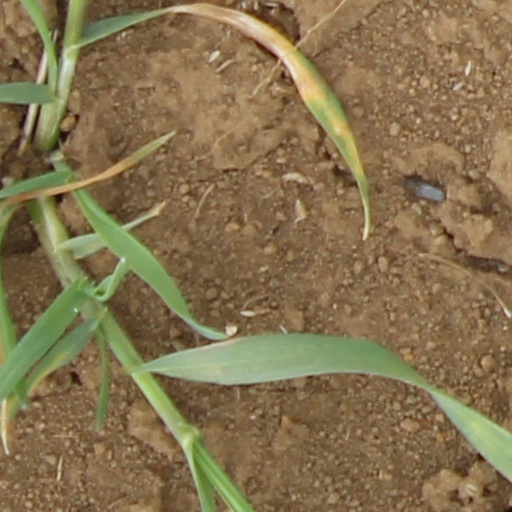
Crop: wheat